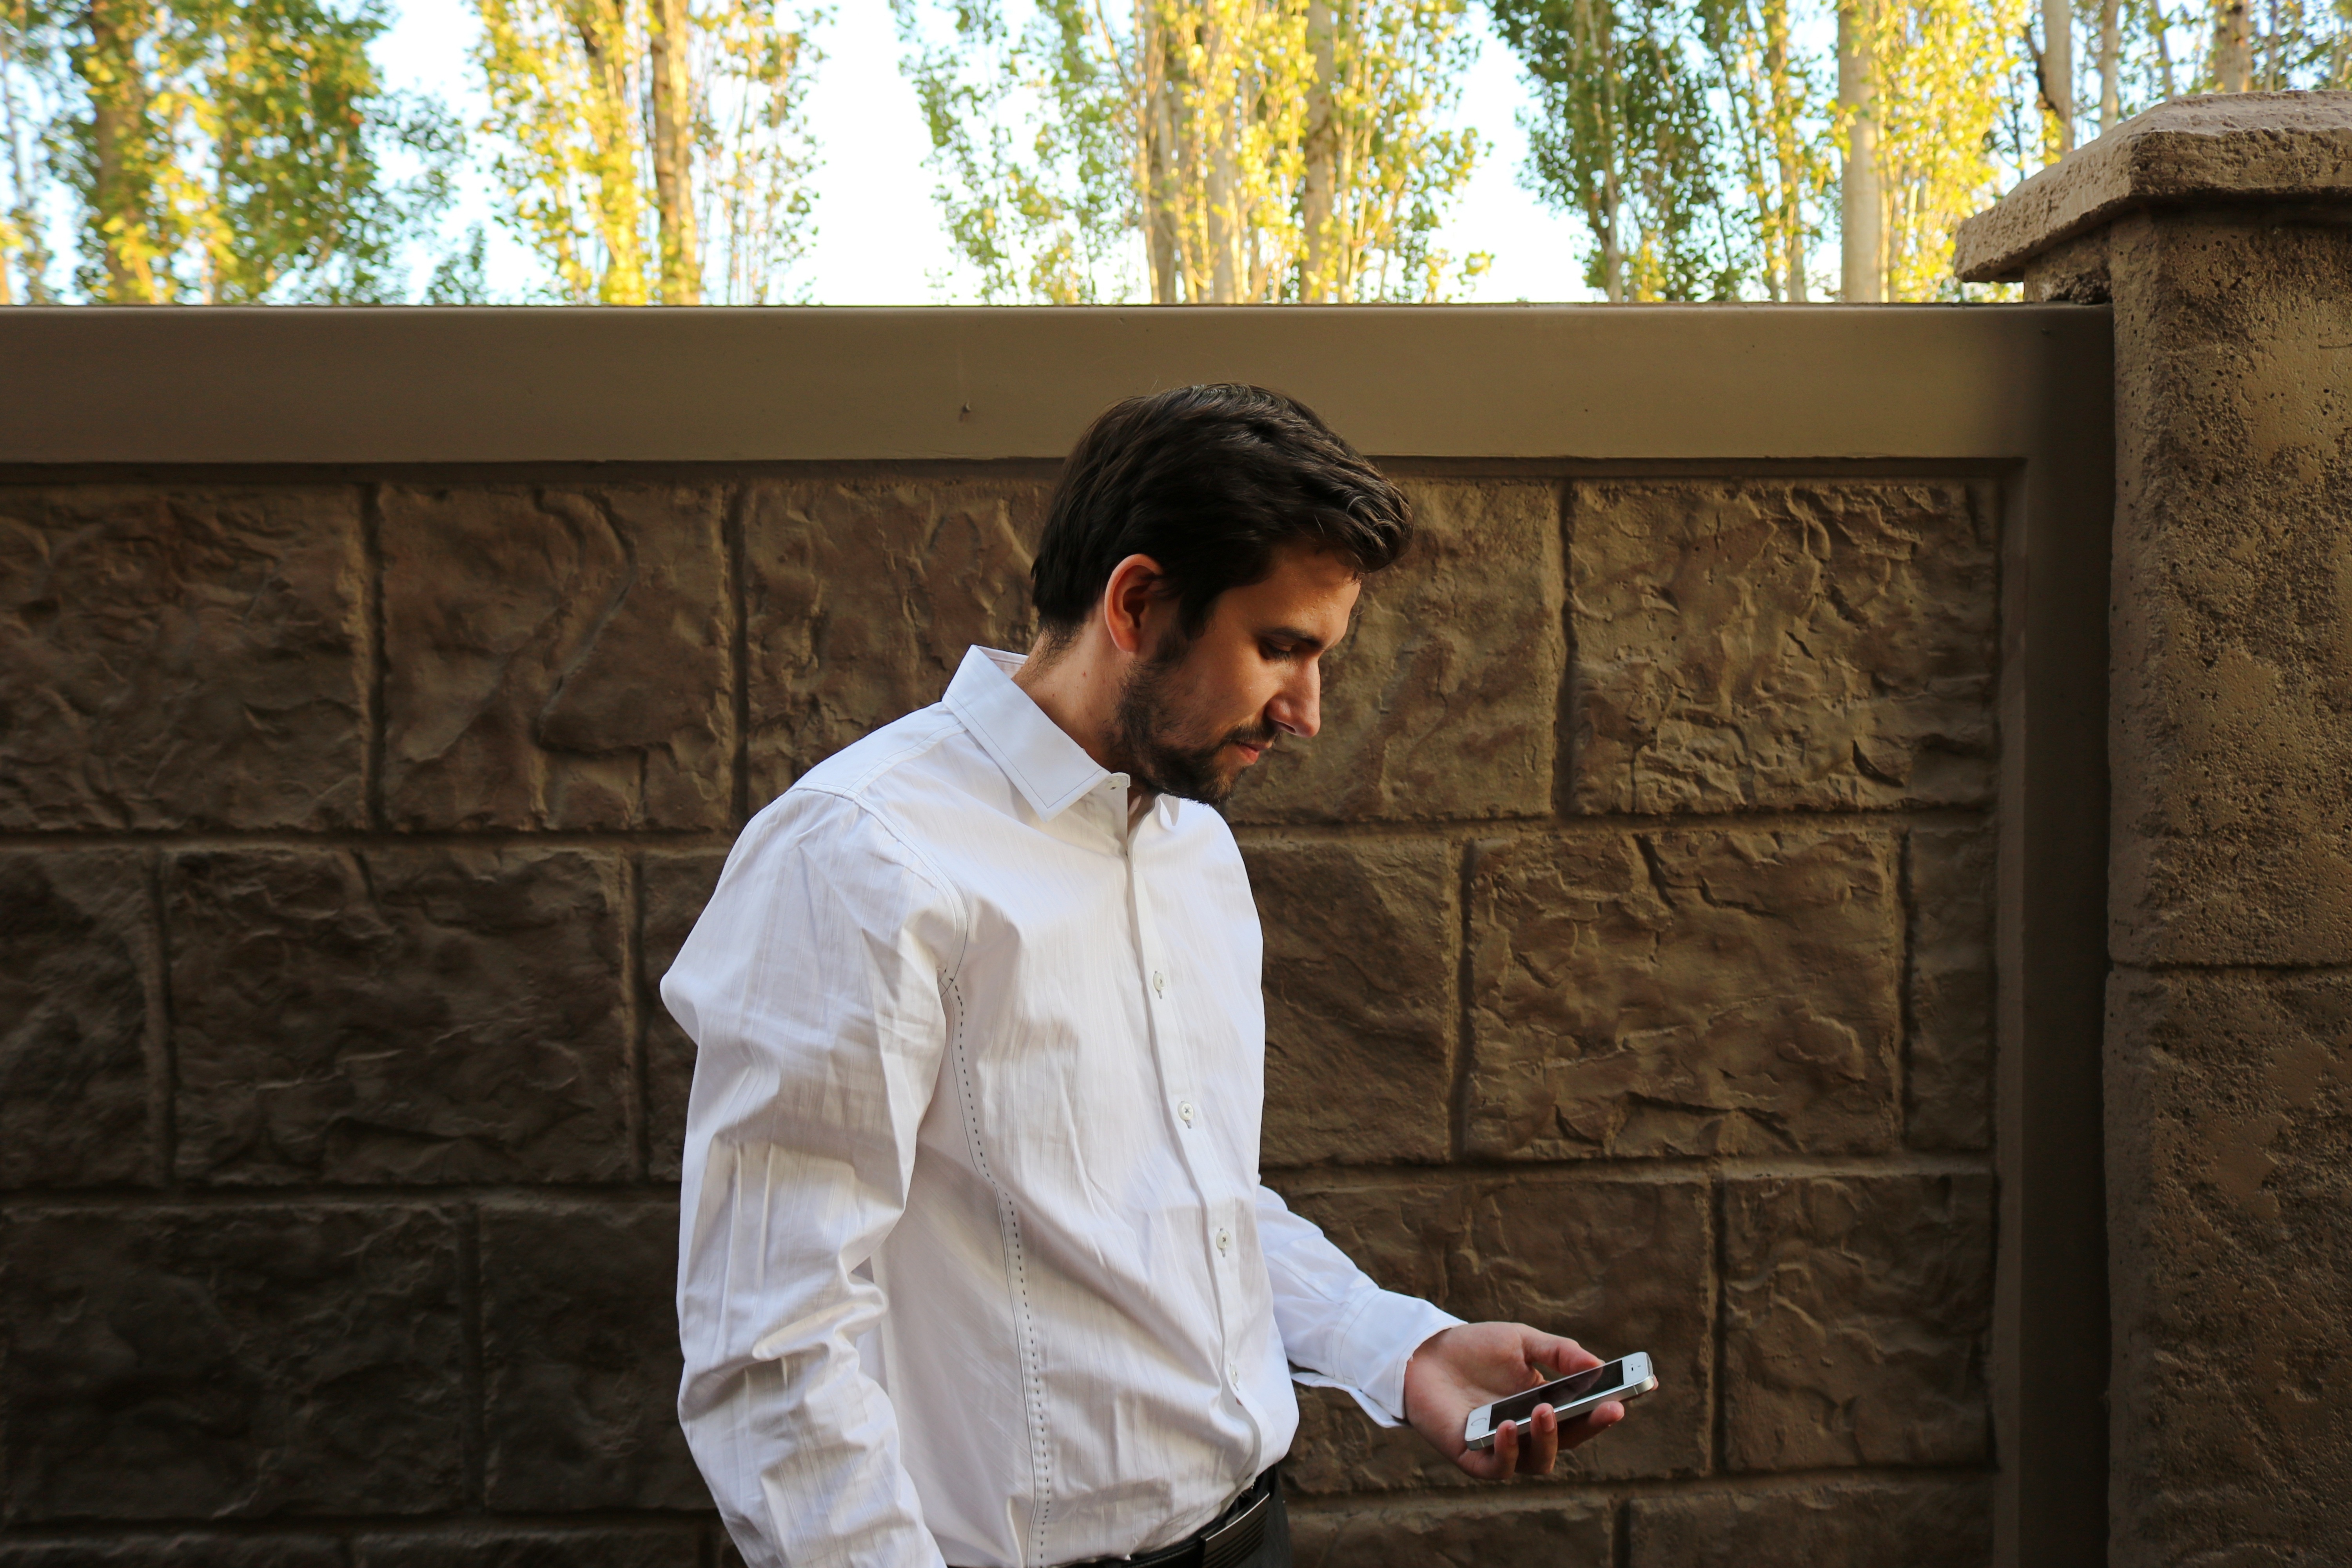
man, person, people, male, portrait, model, young, spring, phone, office, professional, business, modern, shirt, caucasian, temple, talking, texting, photograph, businessman, confident, business success, successful business